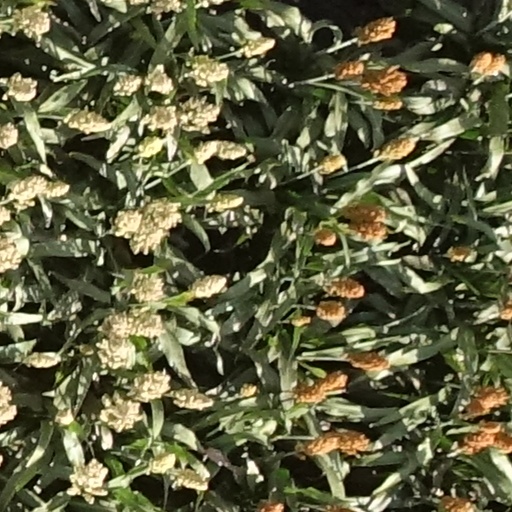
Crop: sorghum